Otto – Der Film

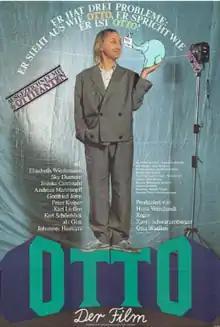

Otto – Der Film (German: "Otto, the movie") is a West German comedy film from 1985, starring Otto Waalkes. With 14.5 million sold tickets it is among the most successful German movies."